Wuchuan County, Inner Mongolia

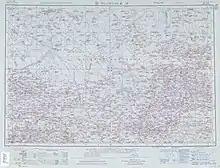
Map including Wuchuan (labeled as WU-CH'UAN ) (AMS, 1963)

According to the earliest records, the name Wuchuan comes from the "Book of Zhou", dating from 398 AD, and the "History of the Northern Dynasties". Human activity can be traced back as far as 10,000 years.